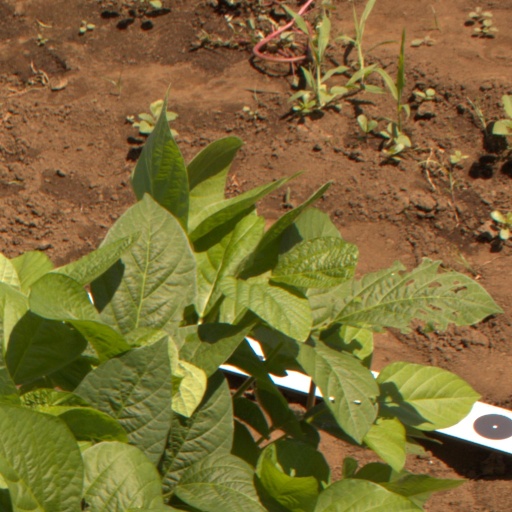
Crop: soybean